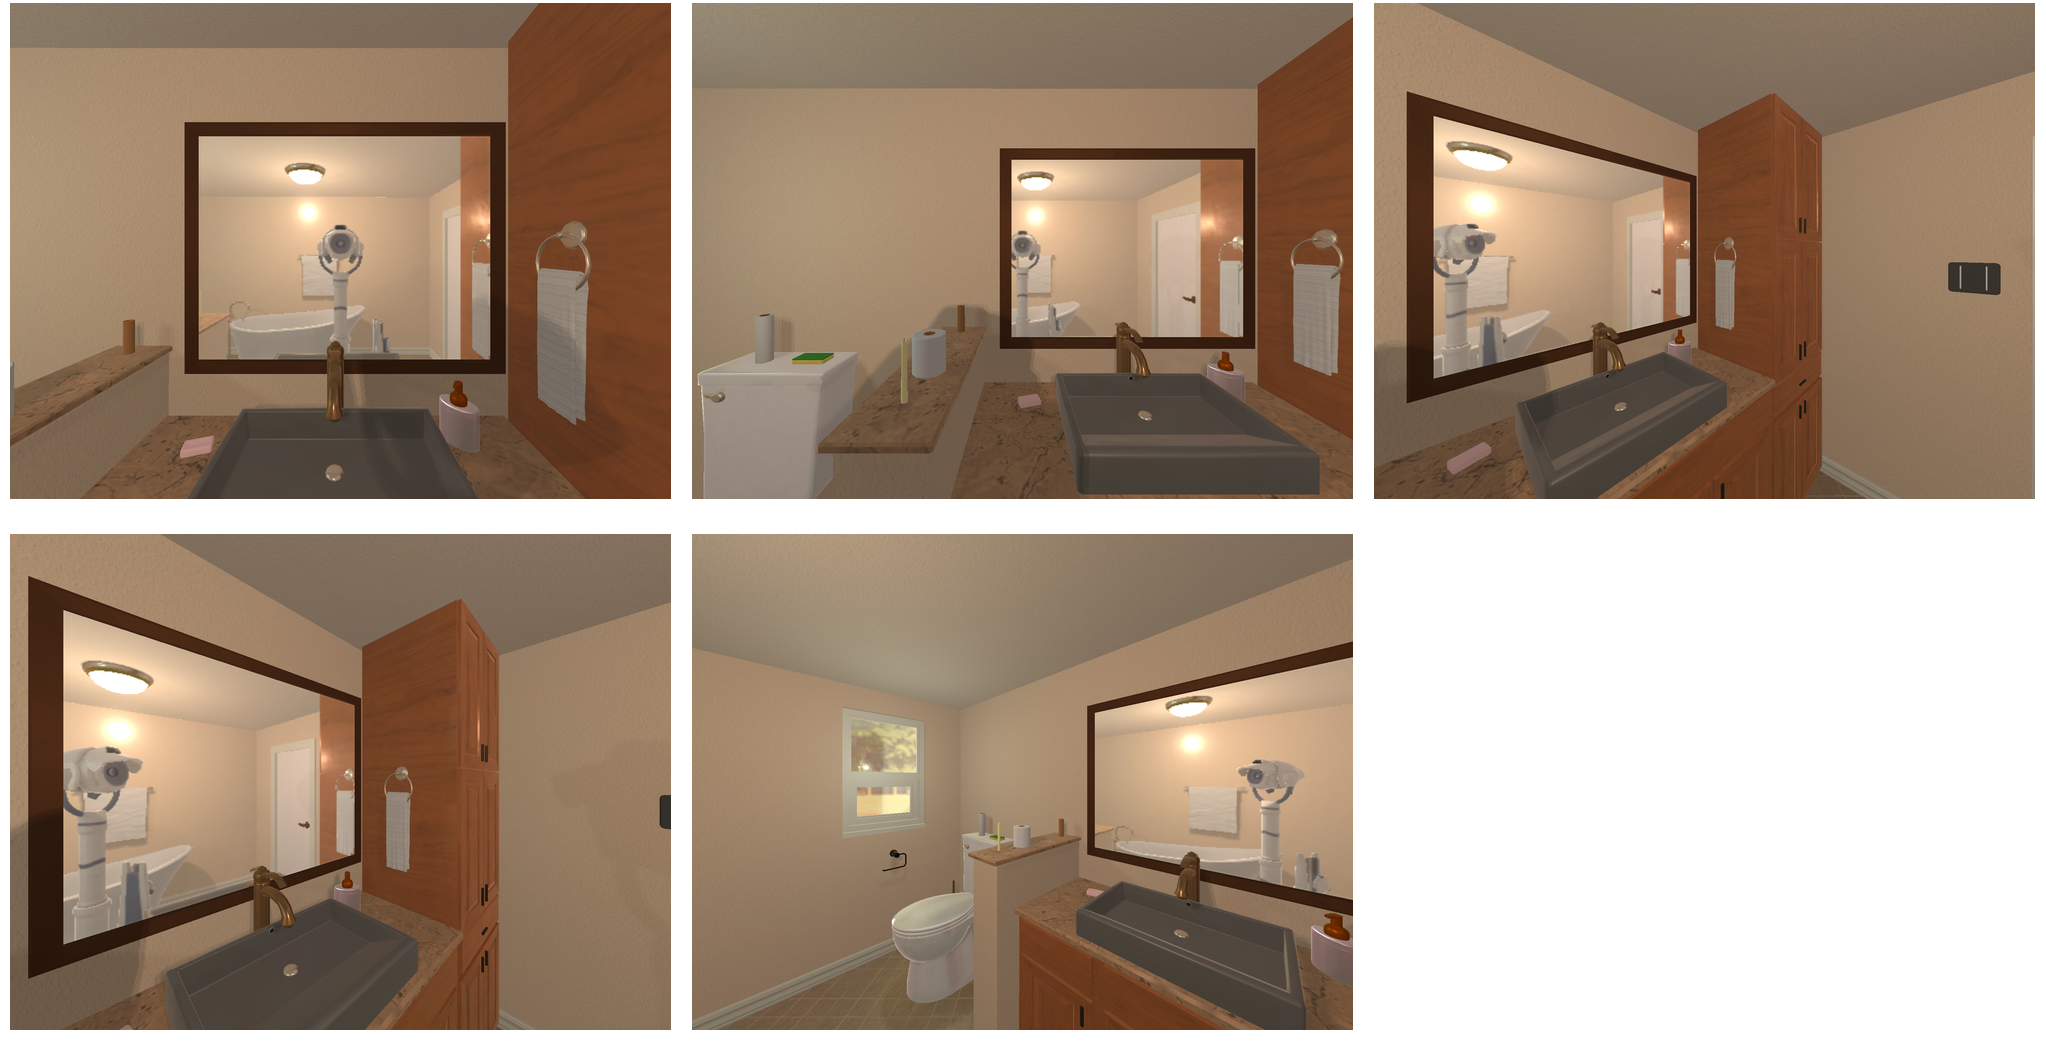Task instruction: Control water flow of the bathroom sink.
Answer: {"task_instruction": "Control water flow of the bathroom sink.", "nodes": ["faucet / handle", "button / knob", "bathroom sink"], "edges": [{"functional_relationship": "control", "object1": "faucet / handle", "object2": "bathroom sink", "spatial_relations": ["higher_than", "close"], "is_touching": true}, {"functional_relationship": "control", "object1": "button / knob", "object2": "bathroom sink", "spatial_relations": ["close", "lower_than"], "is_touching": true}], "action_type": "press", "function_type": "water_flow_control"}